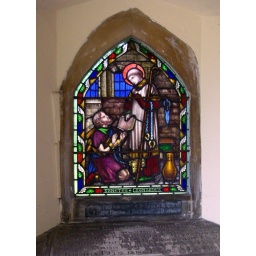
Stained glass depicting St. Leonard. At the church in Hythe, Kent.